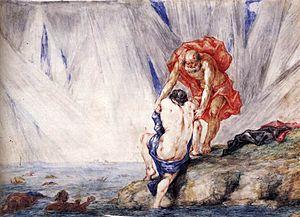
Tableau représentant une scène des Métamorphoses d'Ovide